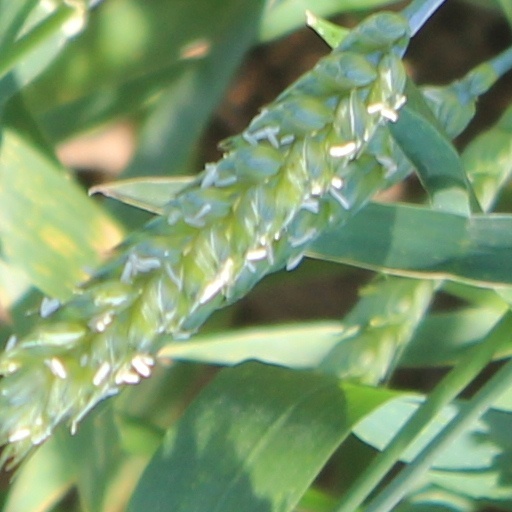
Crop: wheat